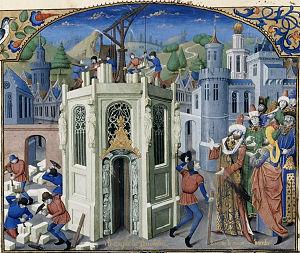
L’ordonnance de juin 1467, dite « ordonnance des Bannières » est un texte législatif édicté par le roi de France Louis XI. En 1467, Louis XI, engagé dans sa lutte avec les princes et Charles le Téméraire, décide de confier aux Parisiens la protection de la ville. Il ordonne à tous les gens de métiers et marchands de se mettre en état de porter des armes, et crée à cette fin 61 compagnies. Chaque compagnie regroupe un ou plusieurs corps de métiers, et s’identifie par une bannière. On peut ainsi connaître, pour le Paris du XVᵉ siècle, ce qu’étaient les métiers exercés dans la ville.